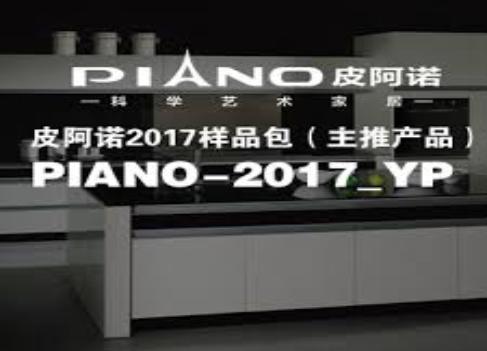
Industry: Necessities